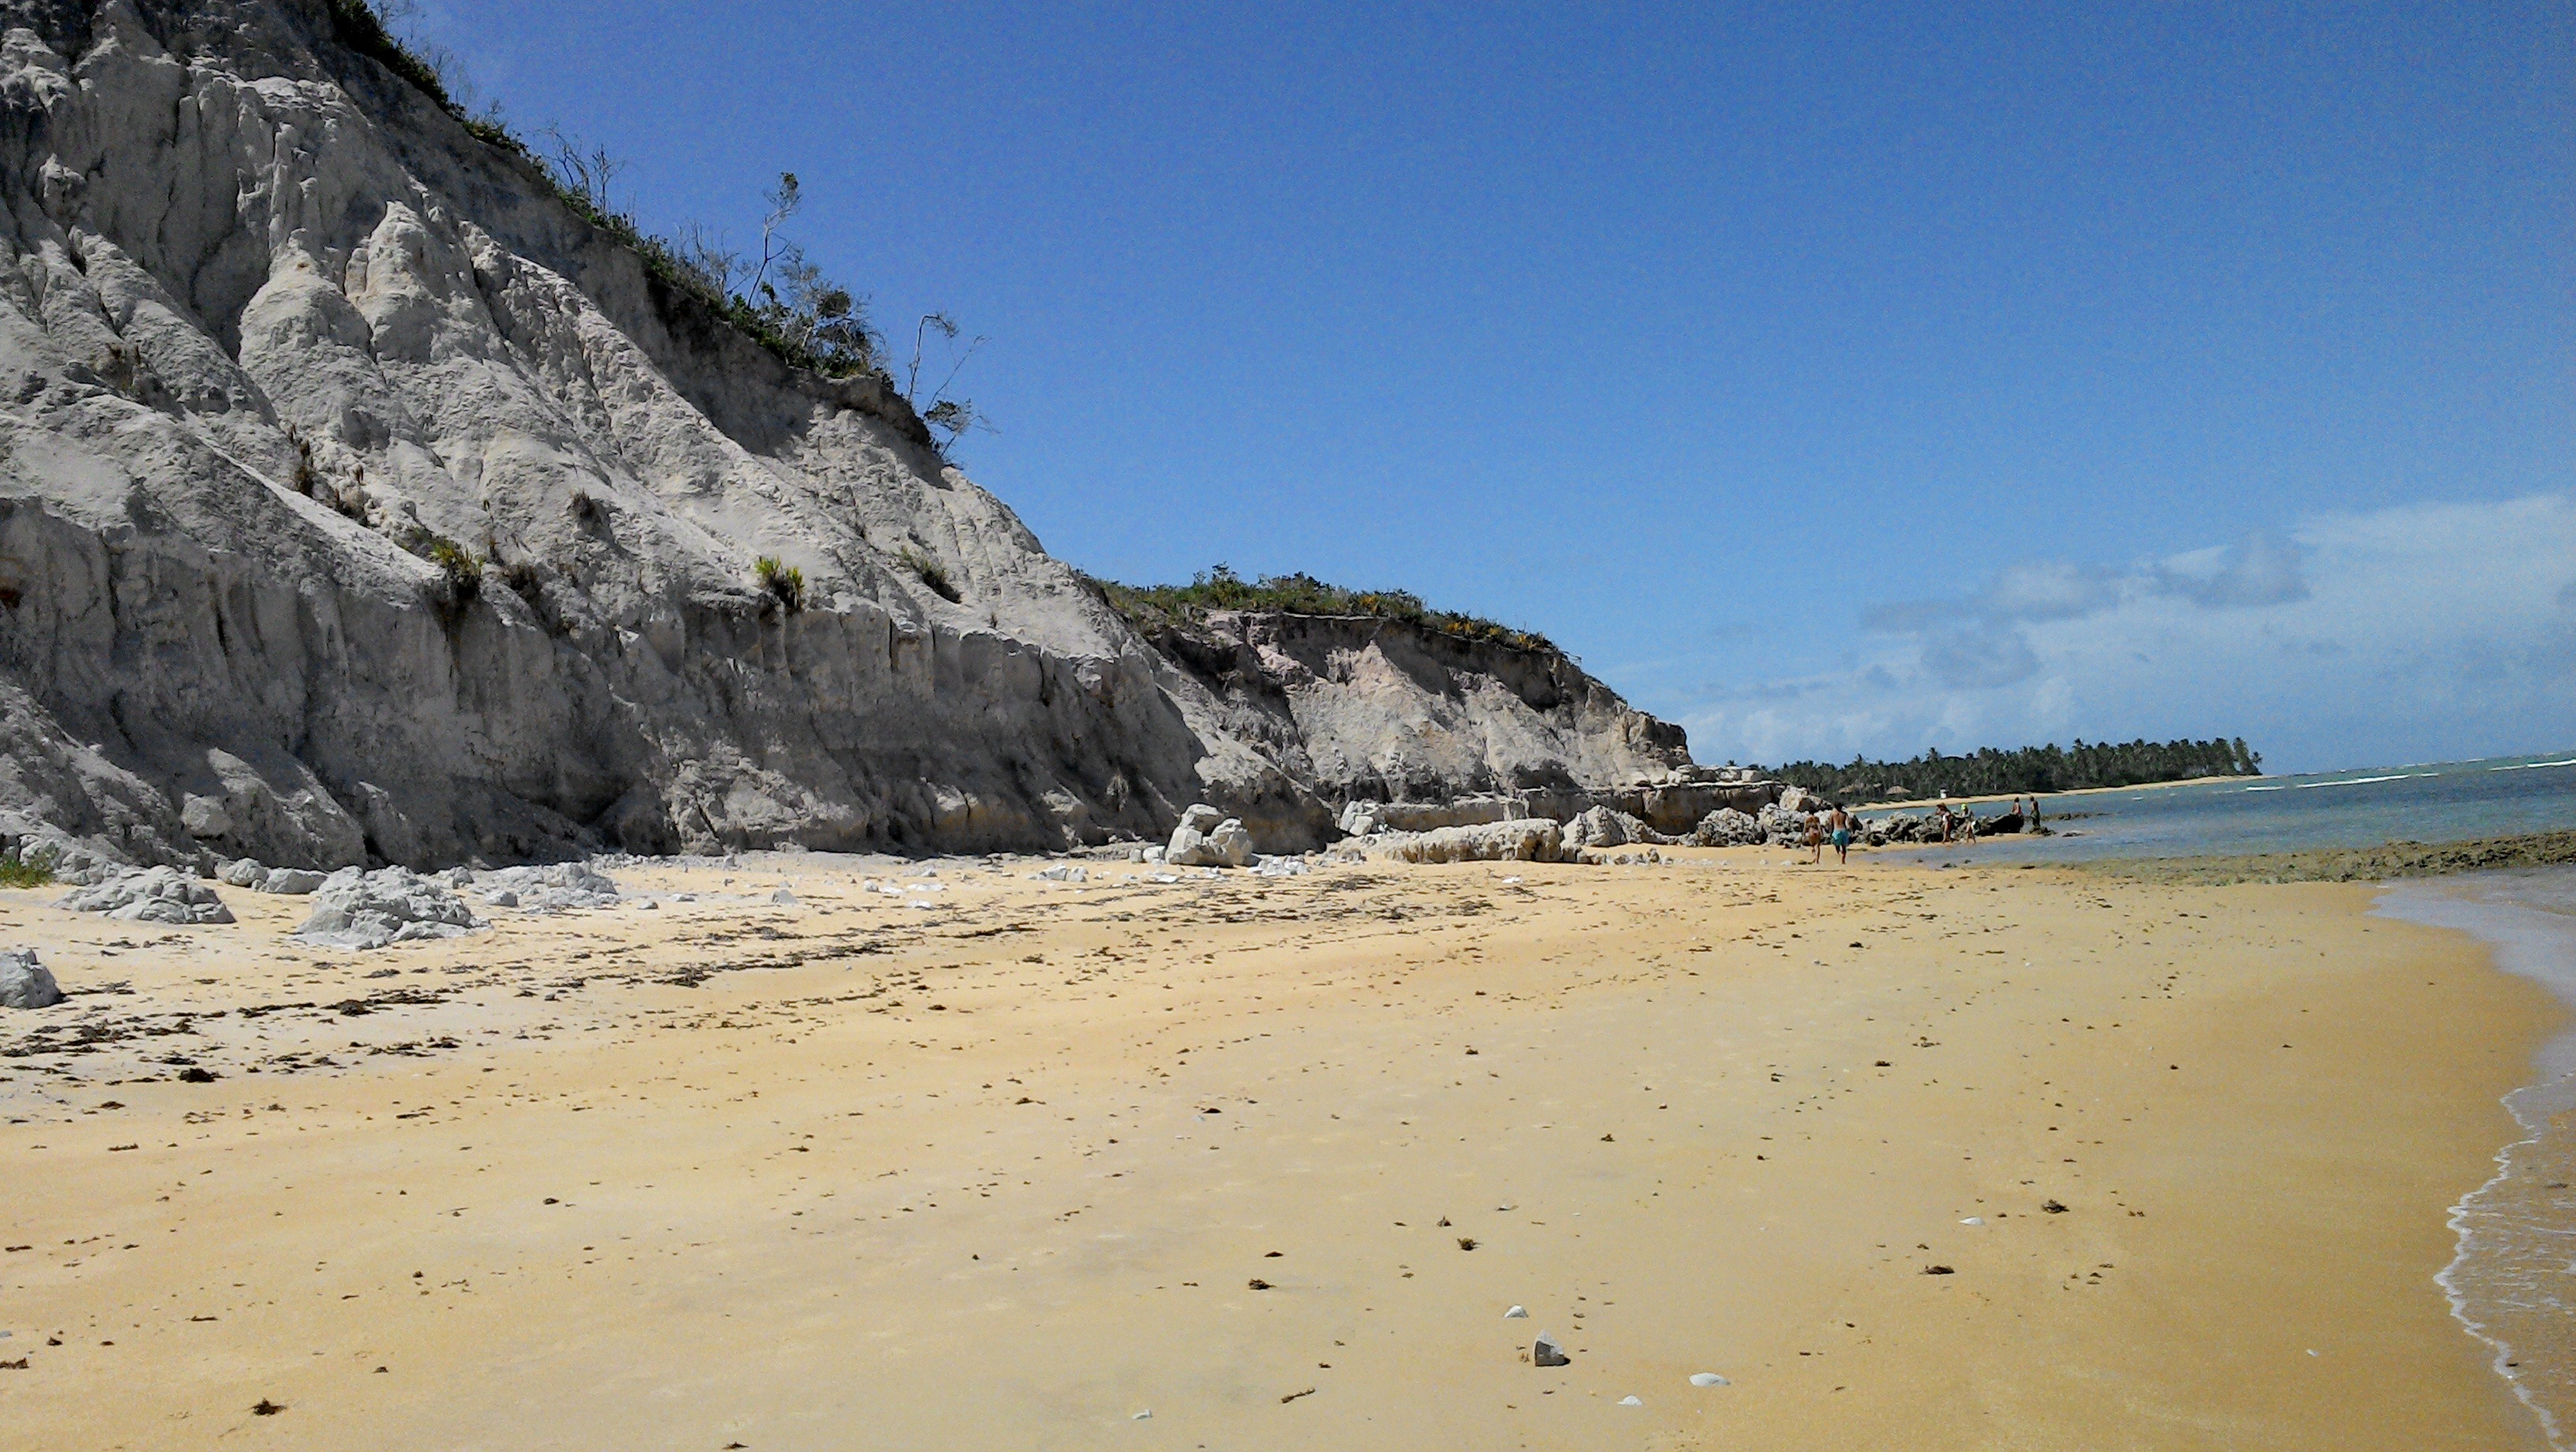
beach, landscape, sea, coast, sand, ocean, shore, wave, vacation, cliff, bay, terrain, material, body of water, cape, wadi, landform, stuart araial